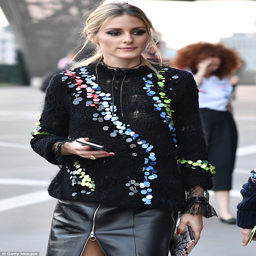
busy lady has been making numerous appearances - including the show on friday